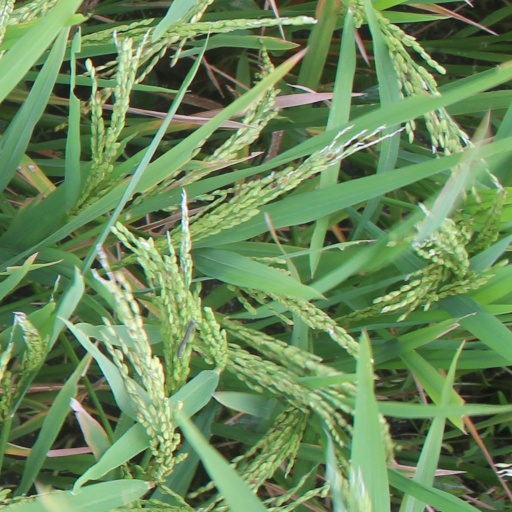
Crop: rice